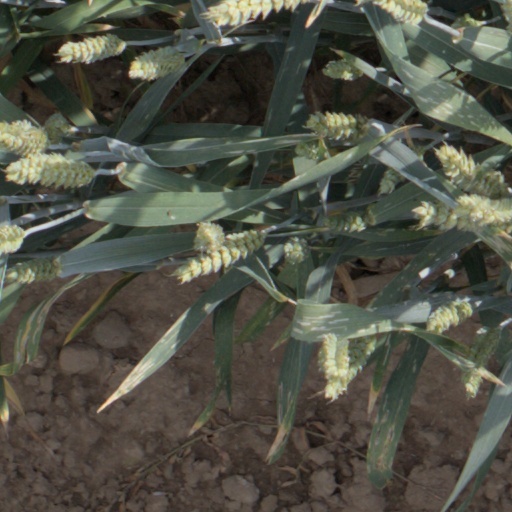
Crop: wheat